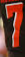
Number: 7